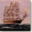
Label: ship